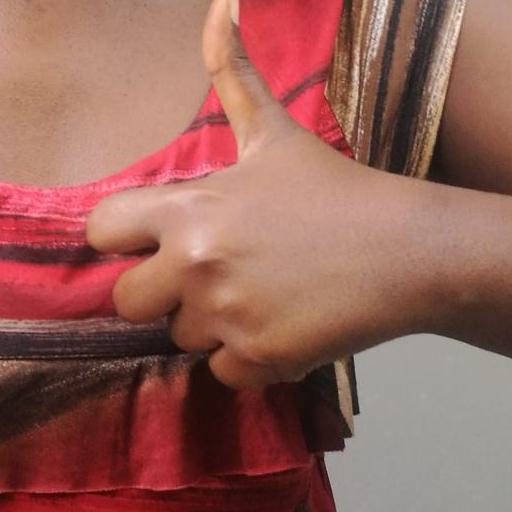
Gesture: like